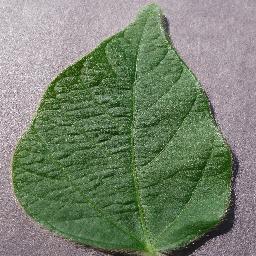
Label: Soybean___healthy